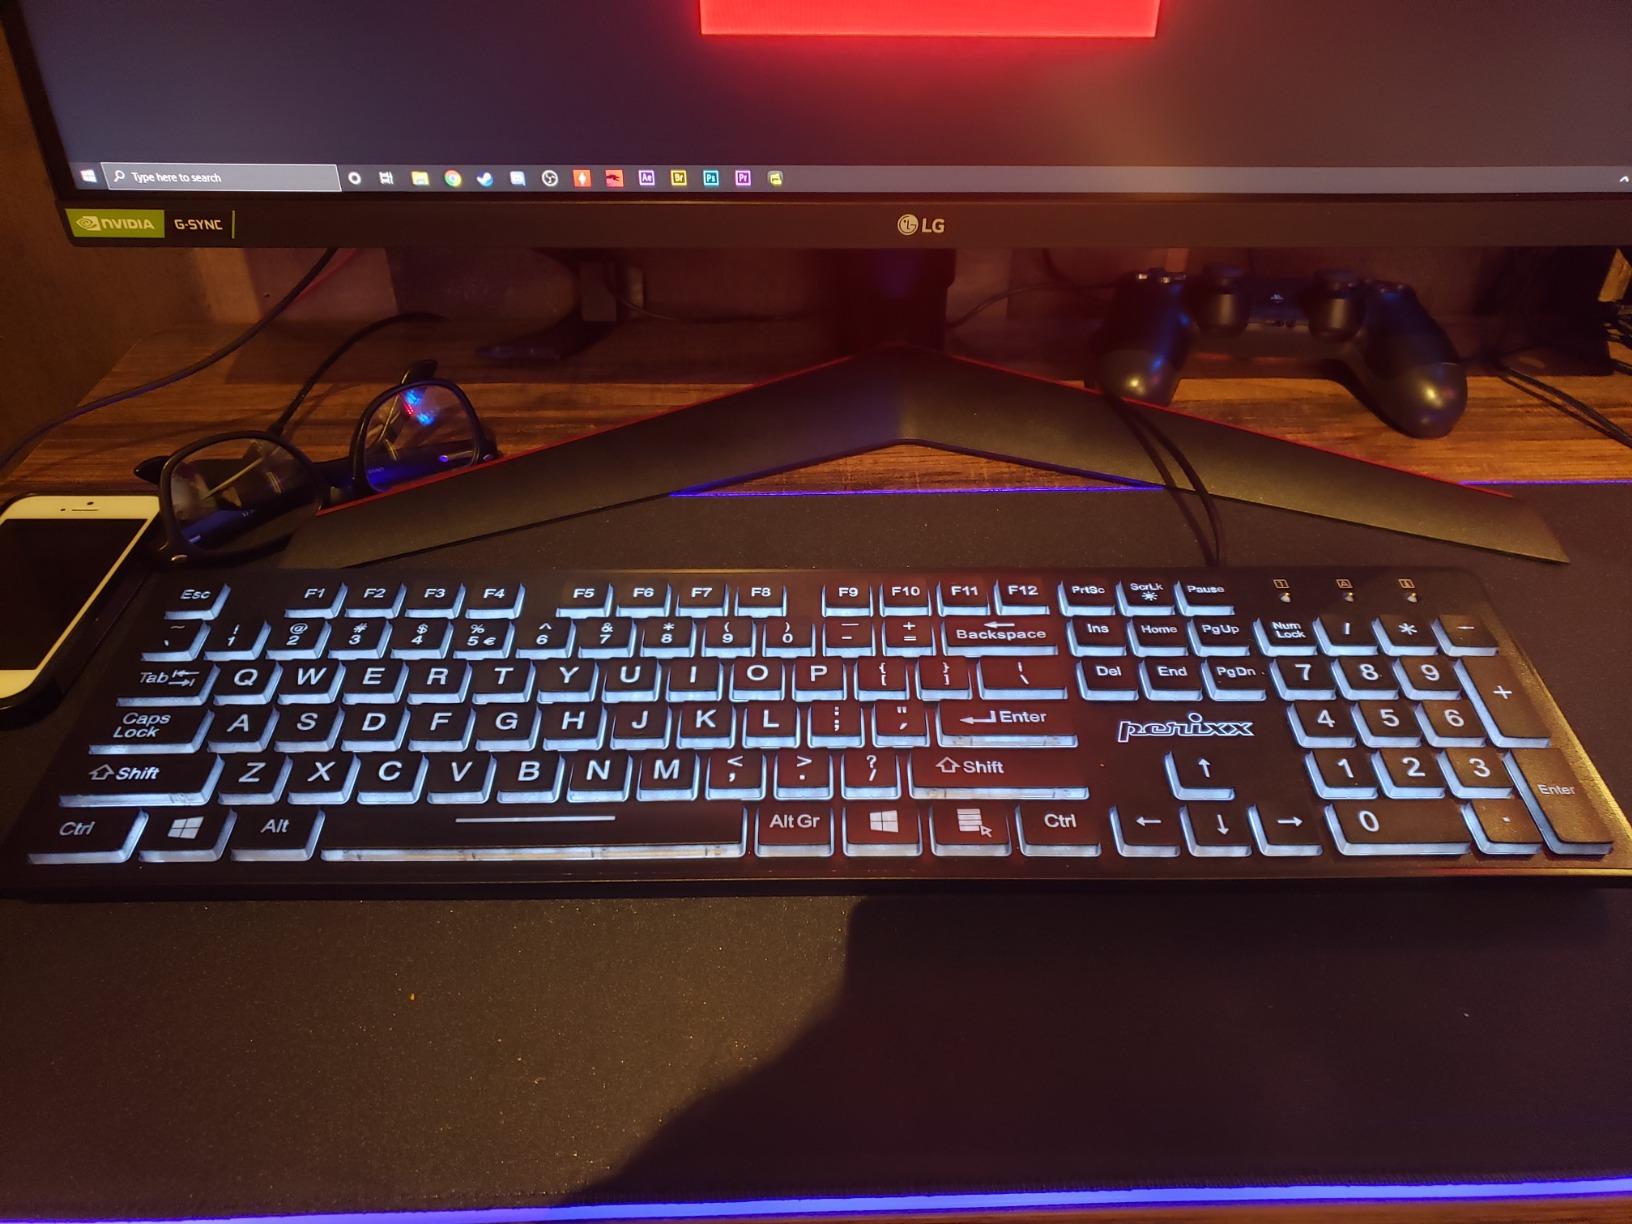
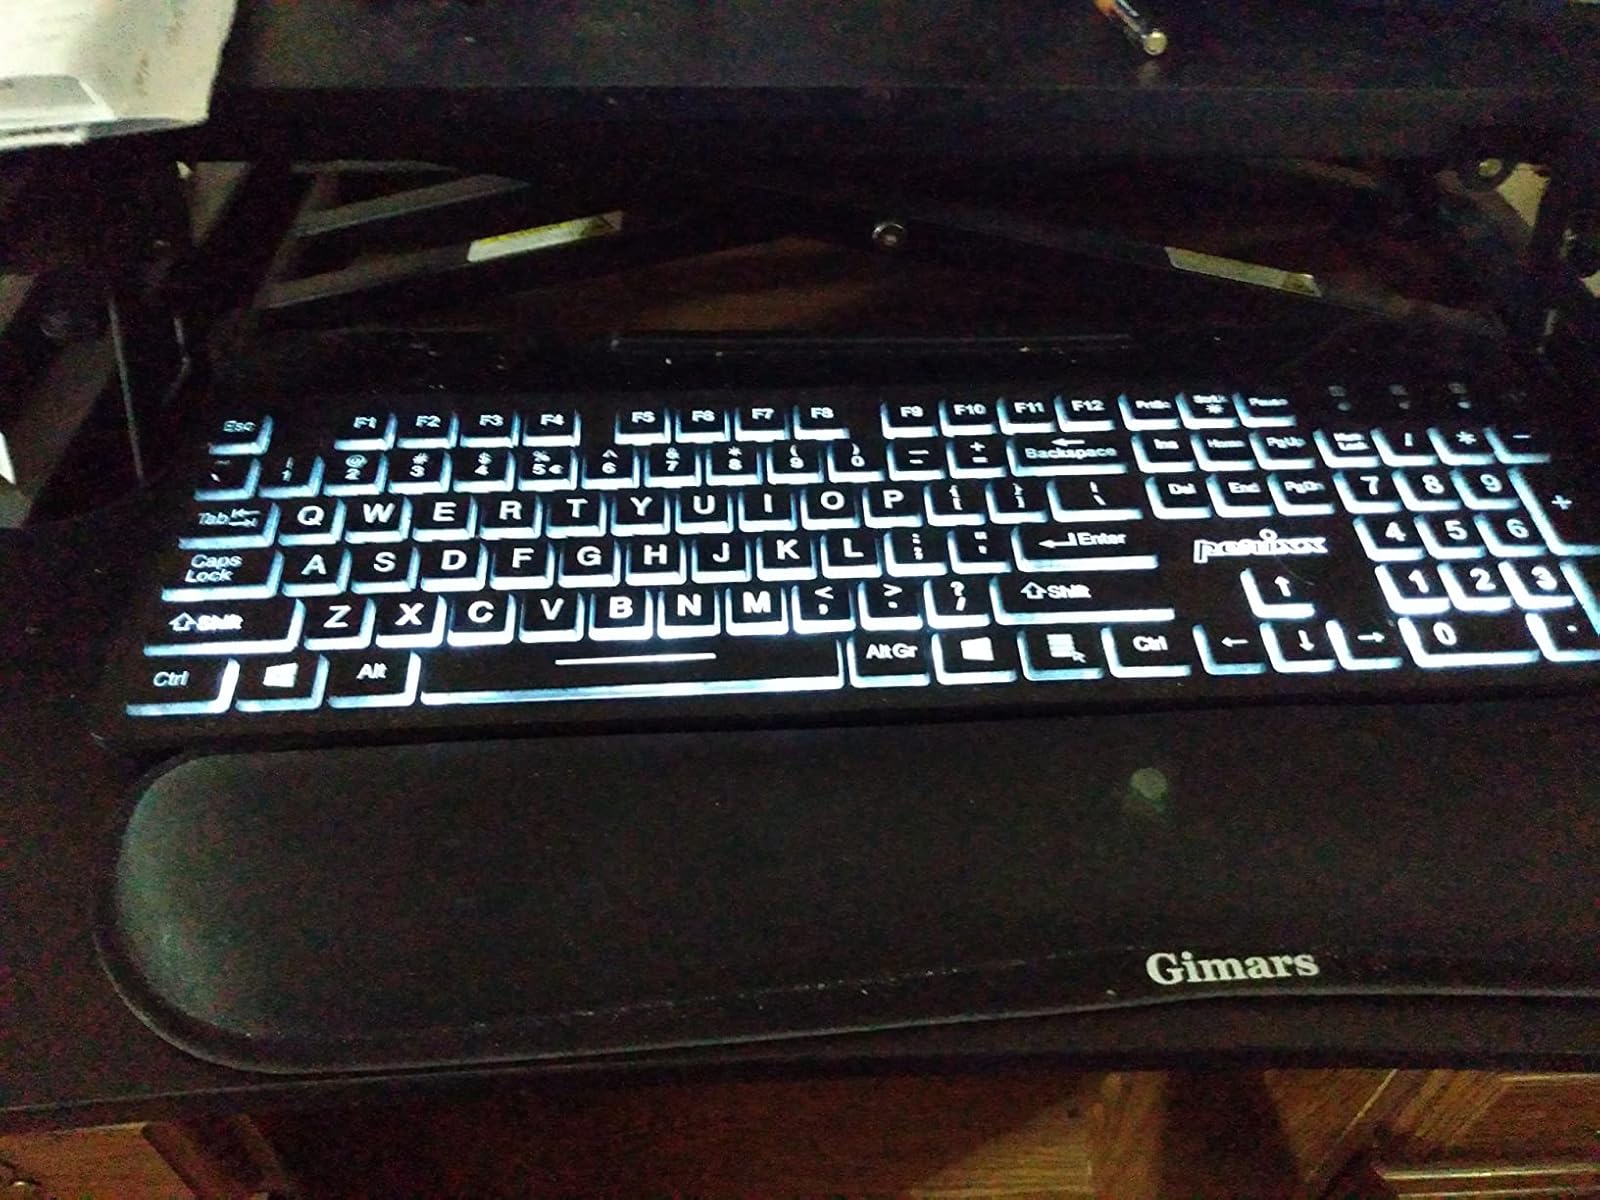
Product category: keyboard
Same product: yes